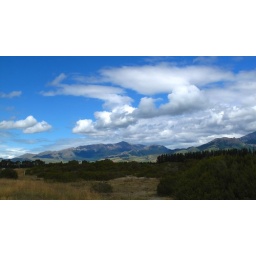
Lonely landscape in New Zealand or Aotearoa - Land of the long white cloud